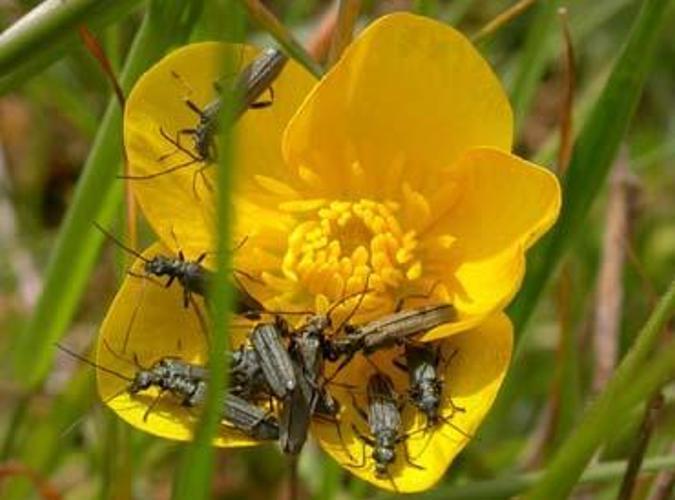
Flower: Buttercup